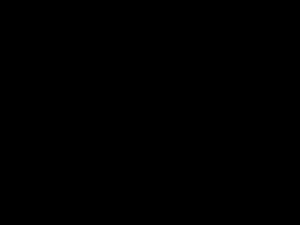
Damballa ou Damballah Wedo, est l'esprit vaudou de la fécondité, de la bonté, et de la connaissance symbolisé par la couleuvre ou le boa.